Moisés Bensabat Amzalak

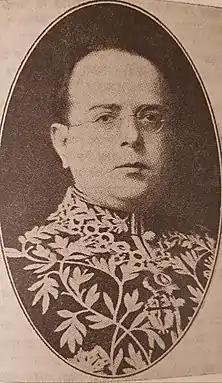
Moisés Bensabat Amzalak

Moisés Bensabat Amzalak (4 October 1892 - 6 June 1978) was a Portuguese scholar and economist. Amzalak was born and educated in Lisbon. He combined a successful business career with broad academic activity. A devoted Jew, a central figure in the Portuguese Jewish Community, he headed the Lisbon Jewish community from 1926 until his death in 1978.